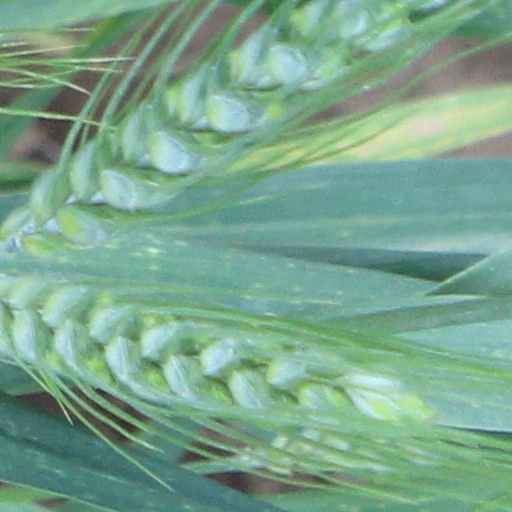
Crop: wheat